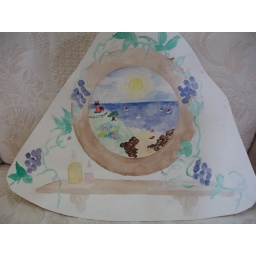
the rough draft of a trompe loeil i was supposed to paint on the wall in my parents' kitchen